Jay Johnston

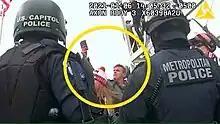
Photo released by the Justice Department and Washington Metro police showing Johnston at the riots.

In March 2021, a Twitter message by the FBI was seeking the identity of a man at the January 6 United States Capitol attack who bore a resemblance to Johnston and who was identified as Johnston by friends of the actor. In a December 21, 2021, article by "The Daily Beast", two of Johnston's friends said he admitted to being at the Capitol on January 6. After the FBI tweet and the news of his alleged participation, Johnston's friends and colleagues from "Mr. Show with Bob and David" reached out to Johnston, but received no response. Johnston was fired from "Bob's Burgers" shortly after being identified.